Kevin Godley

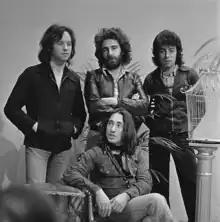
Godley (centre standing) with 10cc in 1974

Both Godley and Creme briefly 'reunited' with their former 10cc bandmates Stewart and Gouldman on the band's tenth studio album "...Meanwhile" (1992). Following "...Meanwhile", Godley and Creme went their separate ways again, having experienced difficulties together as early as 1988.